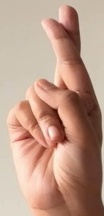
ASL sign: R